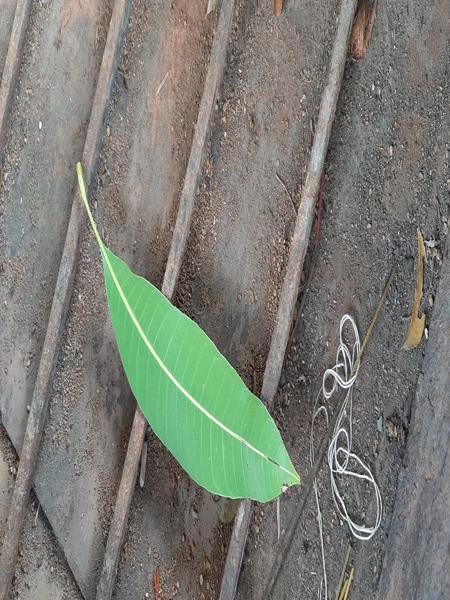
Plant: Mango